Sid Ringsby

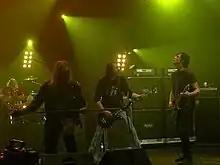
Ringsby performing with JORN at Metalmania 2007 in Katowice, Poland

Øystein "Sid" Ringsby (born 16 February 1961) is a Norwegian bassist best known for playing with Road, TinDrum, The Snakes, TNT, Ken Hensley, Wild Willy's Gang and JORN, Jørn Lande's solo band.